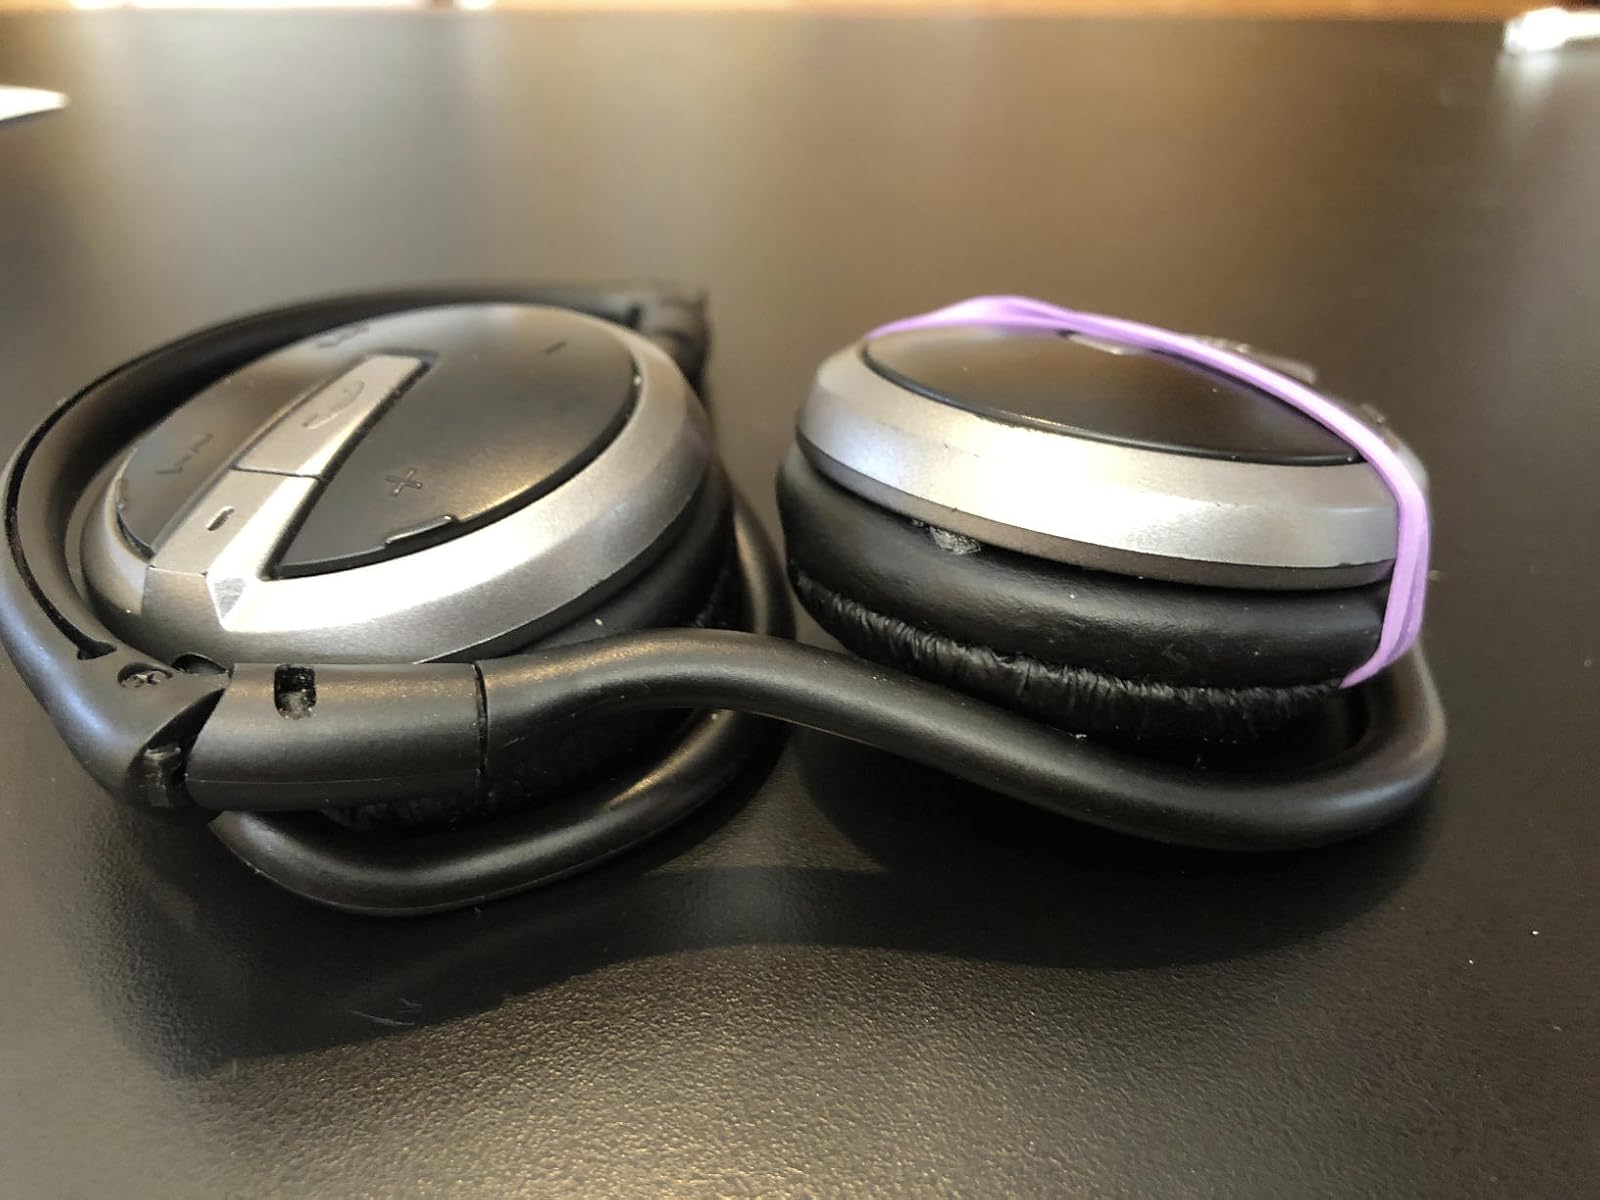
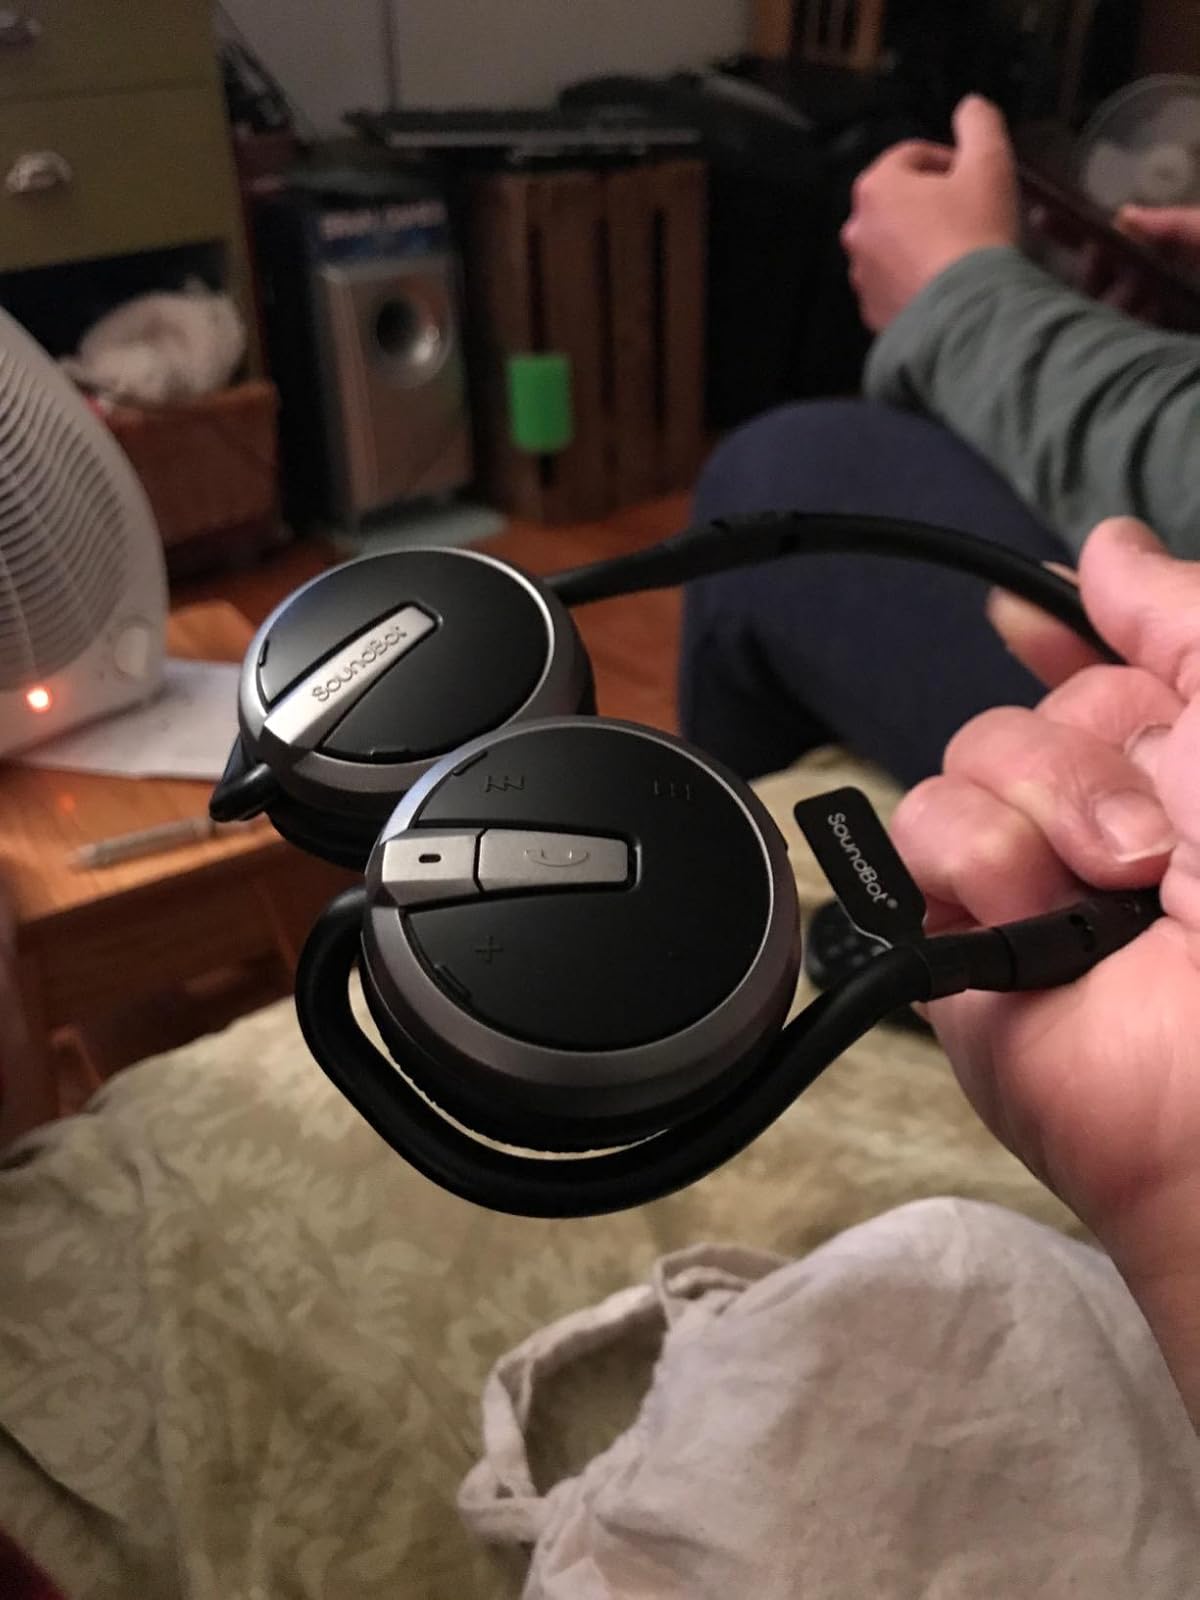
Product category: headphones
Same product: yes